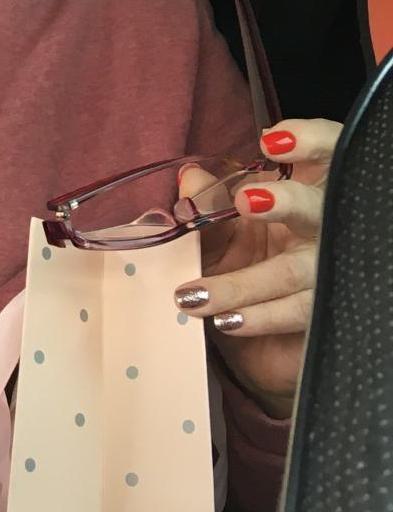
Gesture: no_gesture